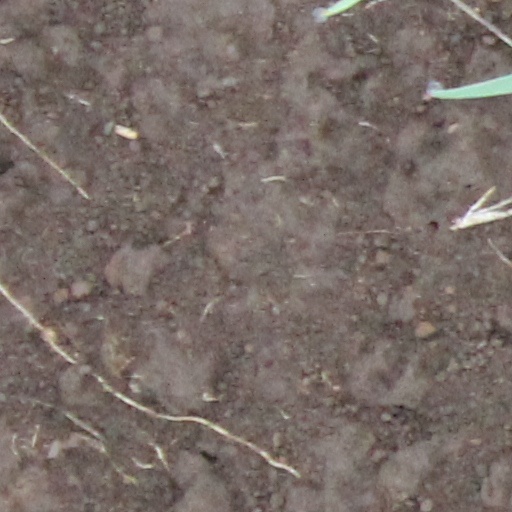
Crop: wheat